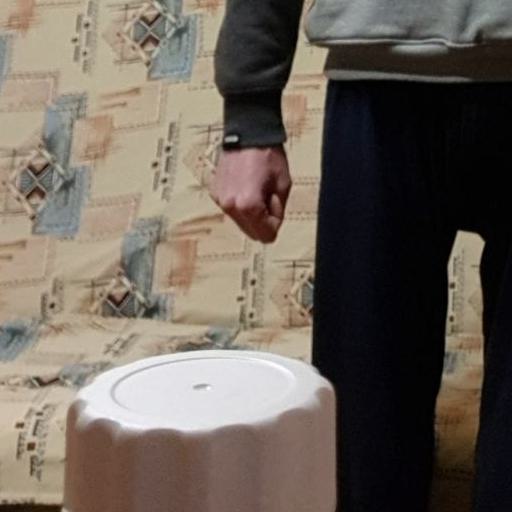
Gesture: no_gesture